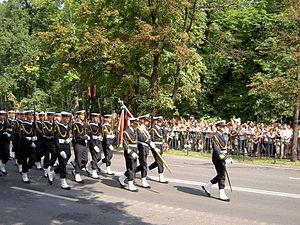
Le jour des forces armées ou fête des forces armées est un jour férié observé le 15 août en Pologne, commémorant la victoire à la bataille de Varsovie en 1920 lors de la guerre soviéto-polonaise. Il est célébré en même temps que l'Assomption. L'événement est marqué par des parades militaires de toutes les branches des forces armées polonaises à travers le pays. À l'origine institué par la Deuxième république, il fut bannit entre 1947 et 1992 sous le régime communiste.